Jolanda Jones

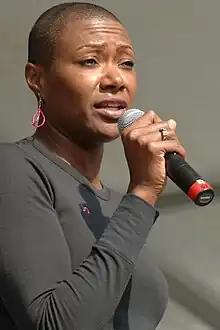
Jones speaking in 2009

Jolanda Felicia Jones (born November 6, 1965) is an American attorney, politician, and television personality, as well as a former city councilor and heptathlete. Jones, a Democrat, is currently a member of the Texas House of Representatives, representing the 147th district. She was sworn in on May 18, 2022.